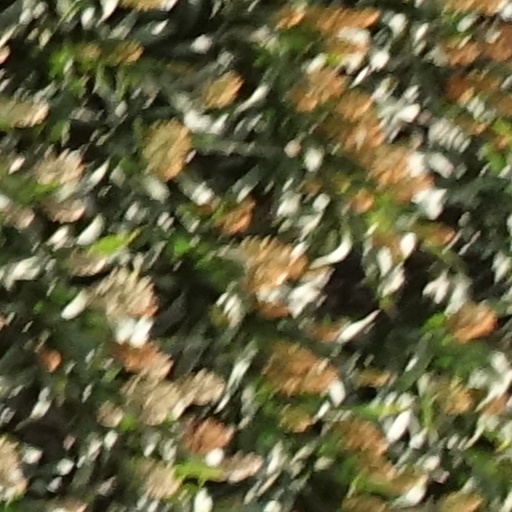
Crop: sorghum